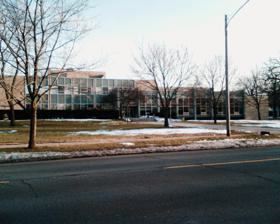
Building: Flint Public Library (Flint, Michigan)
Country: United States of America
Year built: 1958
Flint Public Library Flint Public Library Main Library Location Flint Cultural Center , Flint, Michigan , United States Type Public library Established 1851 Other information Website fpl.info The Flint Public Library is the public library serving Flint, Michigan . It was founded in 1851, and its current building on the Flint Cultural Center campus was built in 1958. It has hosted the Michigan Storytellers Festival since 1981 and the Julia A. Moore Poetry Contest (to celebrate bad poetry ) since 1994. During the Flint water crisis , the library played a key role supporting the community, and in the aftermath it partnered with StoryCorps to create oral history interviews of residents' experiences. The Flint Public Library's collections document the City of Flint and Genesee County , local African-American history and literature , and genealogy . It also offers a Michigan Collection and an Automotive History Collection. The library has furthermore been designated a Federal Depository Library for government publications, maintains microfilm copies of The Flint Journal , and provides collections for both children and teenagers. History The Flint Public Library was founded in 1851 by a group of women who were active in the local community. Initially a Flint Board of Education department, it evolved into a district library serving residents of Flint and its surrounding communities. In 1905, the library created a children's collection. In 1965, it participated in a trial (along with the Grand Rapids Public Library ) of an electronic article surveillance system that was developed by the American Library Association , which reduced the losses due to thefts in the library from $15,000 to approximately $1,500. In 1981, the Flint Public Library began holding the Michigan Storytellers Festival, which has been hosted both on site and at Crossroads Village in Genesee County . It has been attended by nationally prominent storytellers, including the Georgia Sea Island Singers , Bil Lepp , and Johnny Moses . In 1994, the library created the Julia A. Moore Poetry Contest to celebrate bad poetry , inspired by Julia A. Moore ; she was known as "The Sweet Singer of Michigan" and considered "history's worst best-selling poet" by some poetry critics, according to William F. Ast III of The Herald-Palladium . In 2015, the Flint Public Library partnered with the A Kut Above barbershop to create the Read-While-You-Wait Library, a collection of books for boys ages 4–10 to read while waiting for haircuts. In the aftermath of the Flint water crisis , the library partnered with StoryCorps to create oral history interviews of residents' experiences, starting in 2016; this built off a previous, pre-water crisis partnership and resulted in interview recordings being deposited at the Library of Congress . Additionally, Julie Hordyk argued that the library played a key role supporting the community in three ways during the water crisis: firstly, its staff engaged directly in determining what course of action to take and how to handle resources; secondly, it served as a trusted and accessible gateway to critical information for community members; and thirdly, it linked donors from outside the city with the community's local response system. In February 2020, the library closed to allow for major renovations, and in July 2020 it opened a temporary location at Courtland Center in Burton . Collections The Flint Public Library preserves and provides access to collections documenting the City of Flint and Genesee County, including local African-American history and literature . Its Michigan Collection is one of the largest of its kind in the state, and it also has an Automotive History Collection. The library boasts Michigan's second-largest open-stack genealogical collection, which benefits from donations of family history-related materials from the Flint Genealogical Society, an organization that also maintains volunteers at the library to provide free assistance to those conducting genealogical research. Furthermore, the library has been designated a Federal Depository Library for government publications. In addition to a Children's Section that includes 50,000 volumes of both fiction and nonfiction, the Flint Public Library offers a Young Adult section known as "The Teen Zone" that provides information resources as well as literature for teenagers. Additionally, the library maintains microfilm copies of The Flint Journal . It is also home to a branch of the Michigan Legal Help Self-Help Center Network of Genesee County, which provides on-site "navigators" to answer questions from the public (although they do not give legal advice) in addition to resources available online through the library's computers. Building The Flint Public Library's Main Library is located on the western end of the Flint Cultural Center campus. The building was designed by Sulho Alexander Nurmi, Louis C. Kingscott & Associates and built in 1958. The library board partnered with OPN Architects to create a proposed $24-million renovation to the building, with the primary goals of maximizing the amount of the building's 94,000 square feet (8,700 m 2 ) of space that is used publicly, keeping parts of the library open after regular hours, expanding the children's and teen areas, and creating a quiet zone. During the summer months, the library hosts arts , blues , and storytelling festivals outdoors on its lawns. References